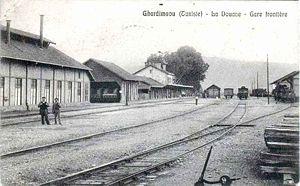
Le transport ferroviaire en Tunisie fait son apparition à la fin du XIXᵉ siècle.
La Compagnie des chemins de fer Bône-Guelma et prolongements est une société anonyme française créée en 1875 pour construire et gérer des lignes de chemin de fer en Algérie et en Tunisie. Au début des années 1900, l'évolution de la gestion des chemins de fer par l'administration française en Tunisie et en Algérie impose une modification du fonctionnement de la société. En 1923, elle devient la Compagnie fermière des chemins de fer tunisiens.